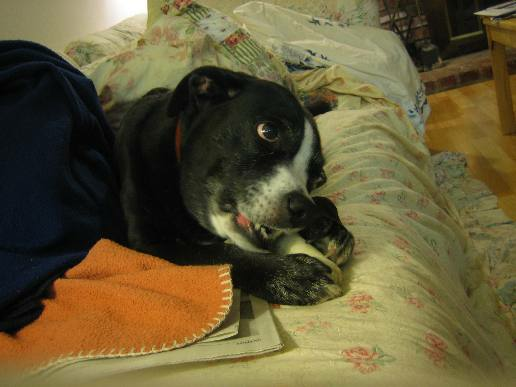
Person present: No